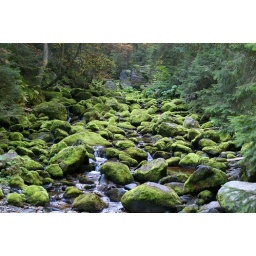
Nice green stones in a river.